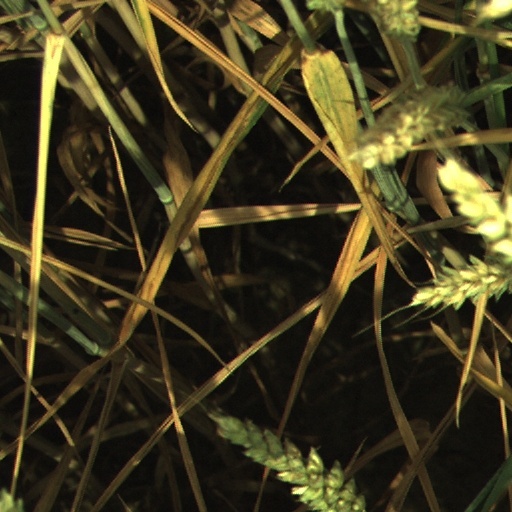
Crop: wheat